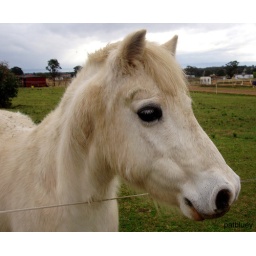
Talking to a white friend over the fence on a cold winter's day to-day.